Colonial Chile

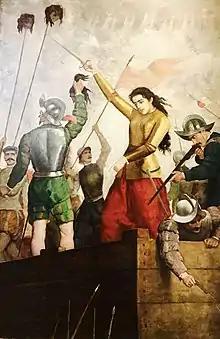
Doña Inés de Suárez in defending the city of Santiago

In the 17th century, economy of the Viceroyalty of Peru, Chile's husbandry and agriculture based economy had a peripheral role, contrasting to ore-rich districts like Potosí and the wealthy city of Lima. Husbandry products made up the bulk of Chilean exports to the rest of the viceroyalty. These products included suet, charqui and leather. This trade made Chilean historian Benjamín Vicuña Mackenna label the 17th century the "century of suet" (Spanish: Siglo del sebo). Other products exported included dry fruits, mules, wines and minor amounts of copper. Trade with Peru was controlled by merchants from Lima that not only managed also the trade with Chile and Panama but also enjoyed protection by the authorities in Lima. In addition to the exports to coastal Peru Chile also exported products inland to Upper Peru through the port of Arica. Trade inside Chile was small since cities were tiny and self-sufficient.